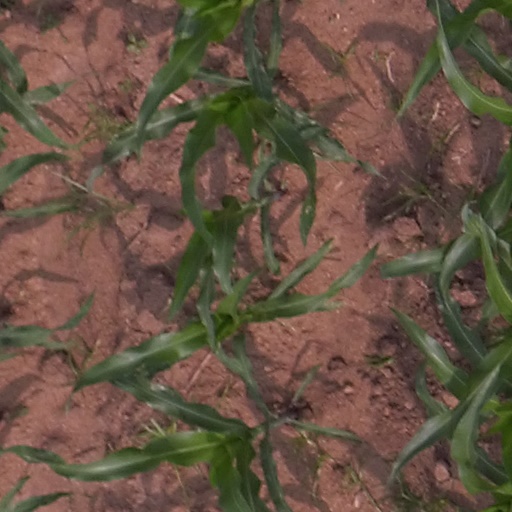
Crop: maize; corn